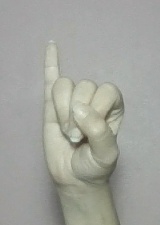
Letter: meem